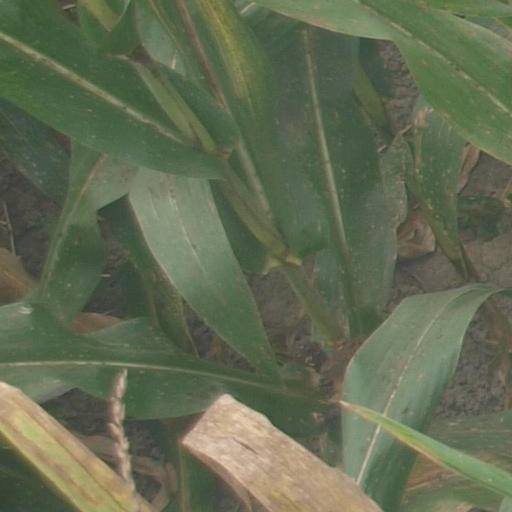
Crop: maize; corn